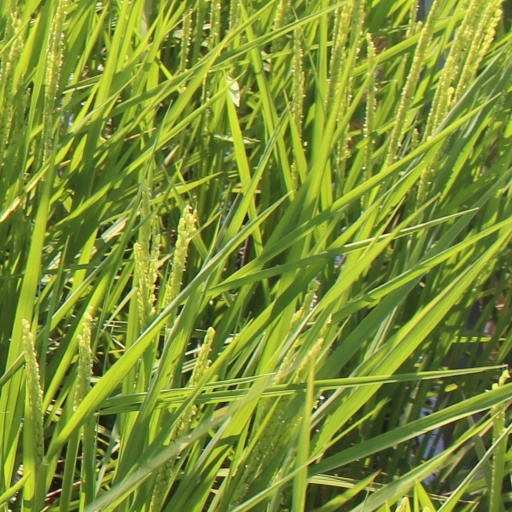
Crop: rice